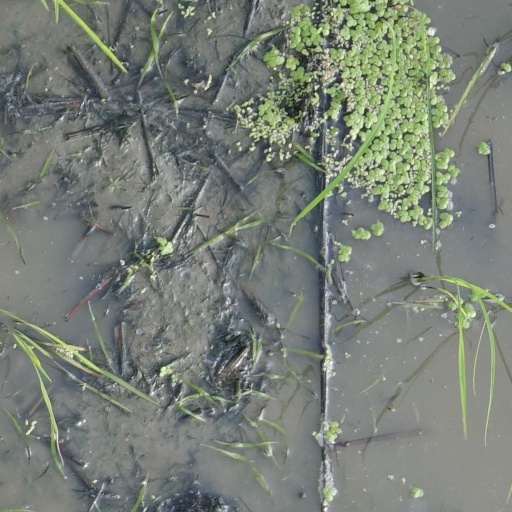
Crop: rice